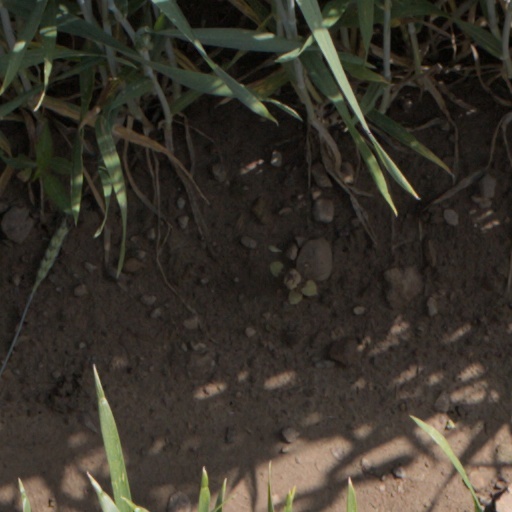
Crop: wheat